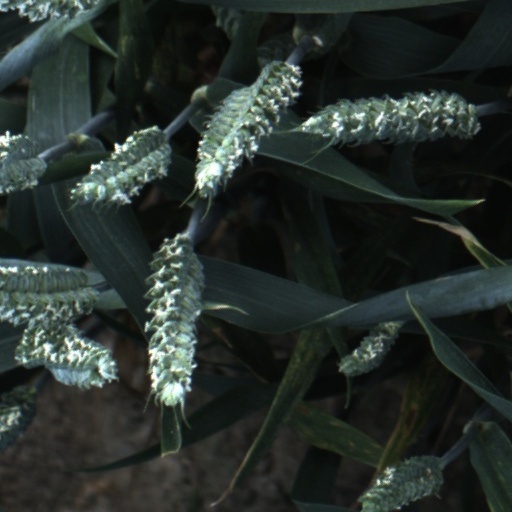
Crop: wheat